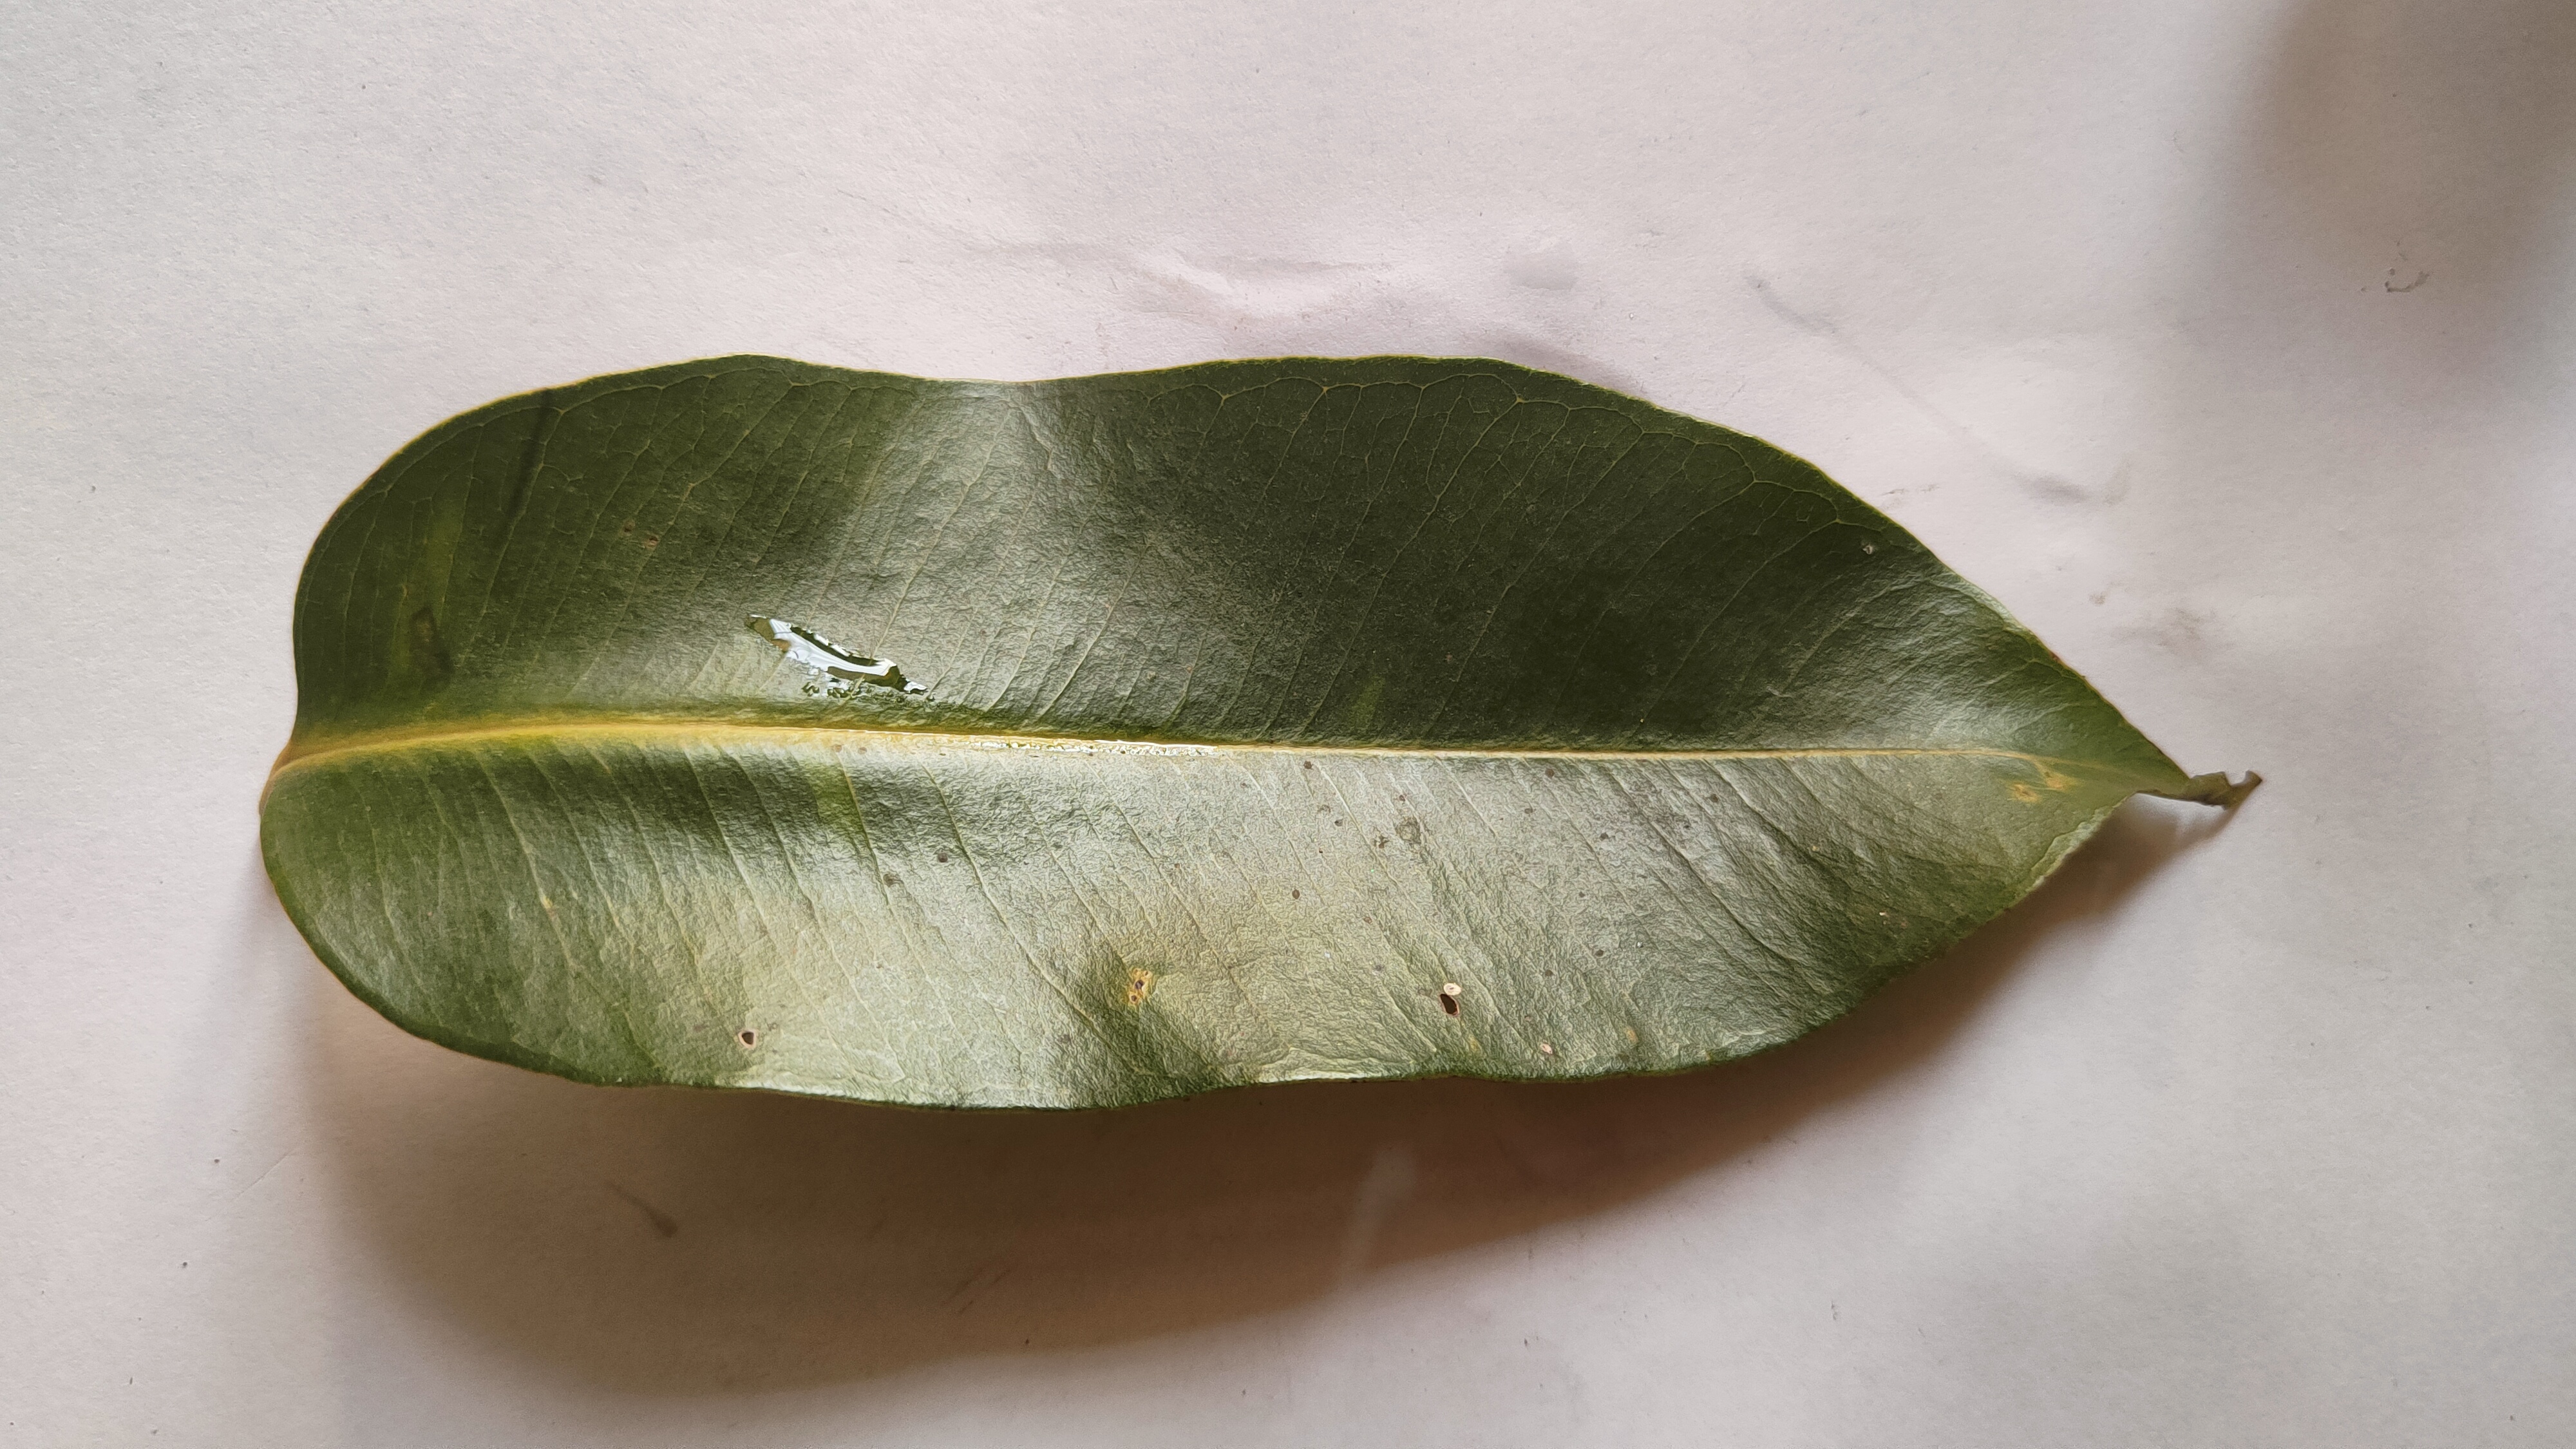
Leaf variety: Black plum